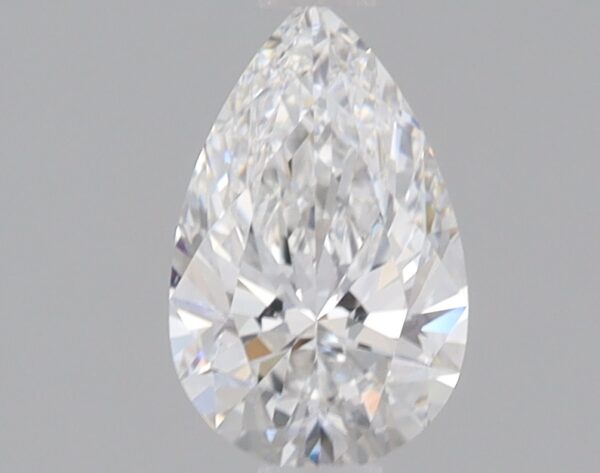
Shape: pear
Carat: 0.7
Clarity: VS1
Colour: F
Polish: EX
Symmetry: EX
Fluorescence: NONE
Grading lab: IGI
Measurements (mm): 8.03 x 5.03 x 3.06